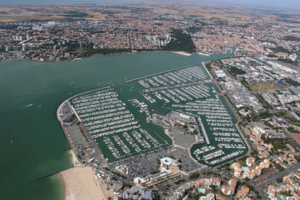
vue aérienne en 2017
Le port de plaisance de La Rochelle a été créé en 1972. C'est l'un des plus grands ports de plaisance du monde et d'Europe avec ses 5 047 places réparties sur une surface de 70 hectares. Il génère près de 2000 emplois directs et indirects sur un plateau nautique regroupant 230 entreprises. A la différence d'une gestion en marina, toutes les places sont gérées en location annuelle ou en location pour les visiteurs en escale.